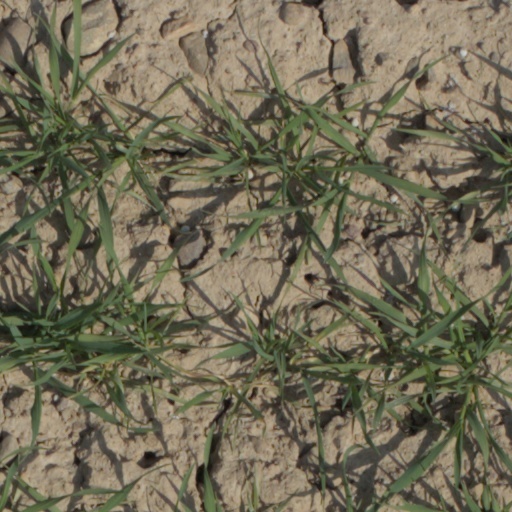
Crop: wheat